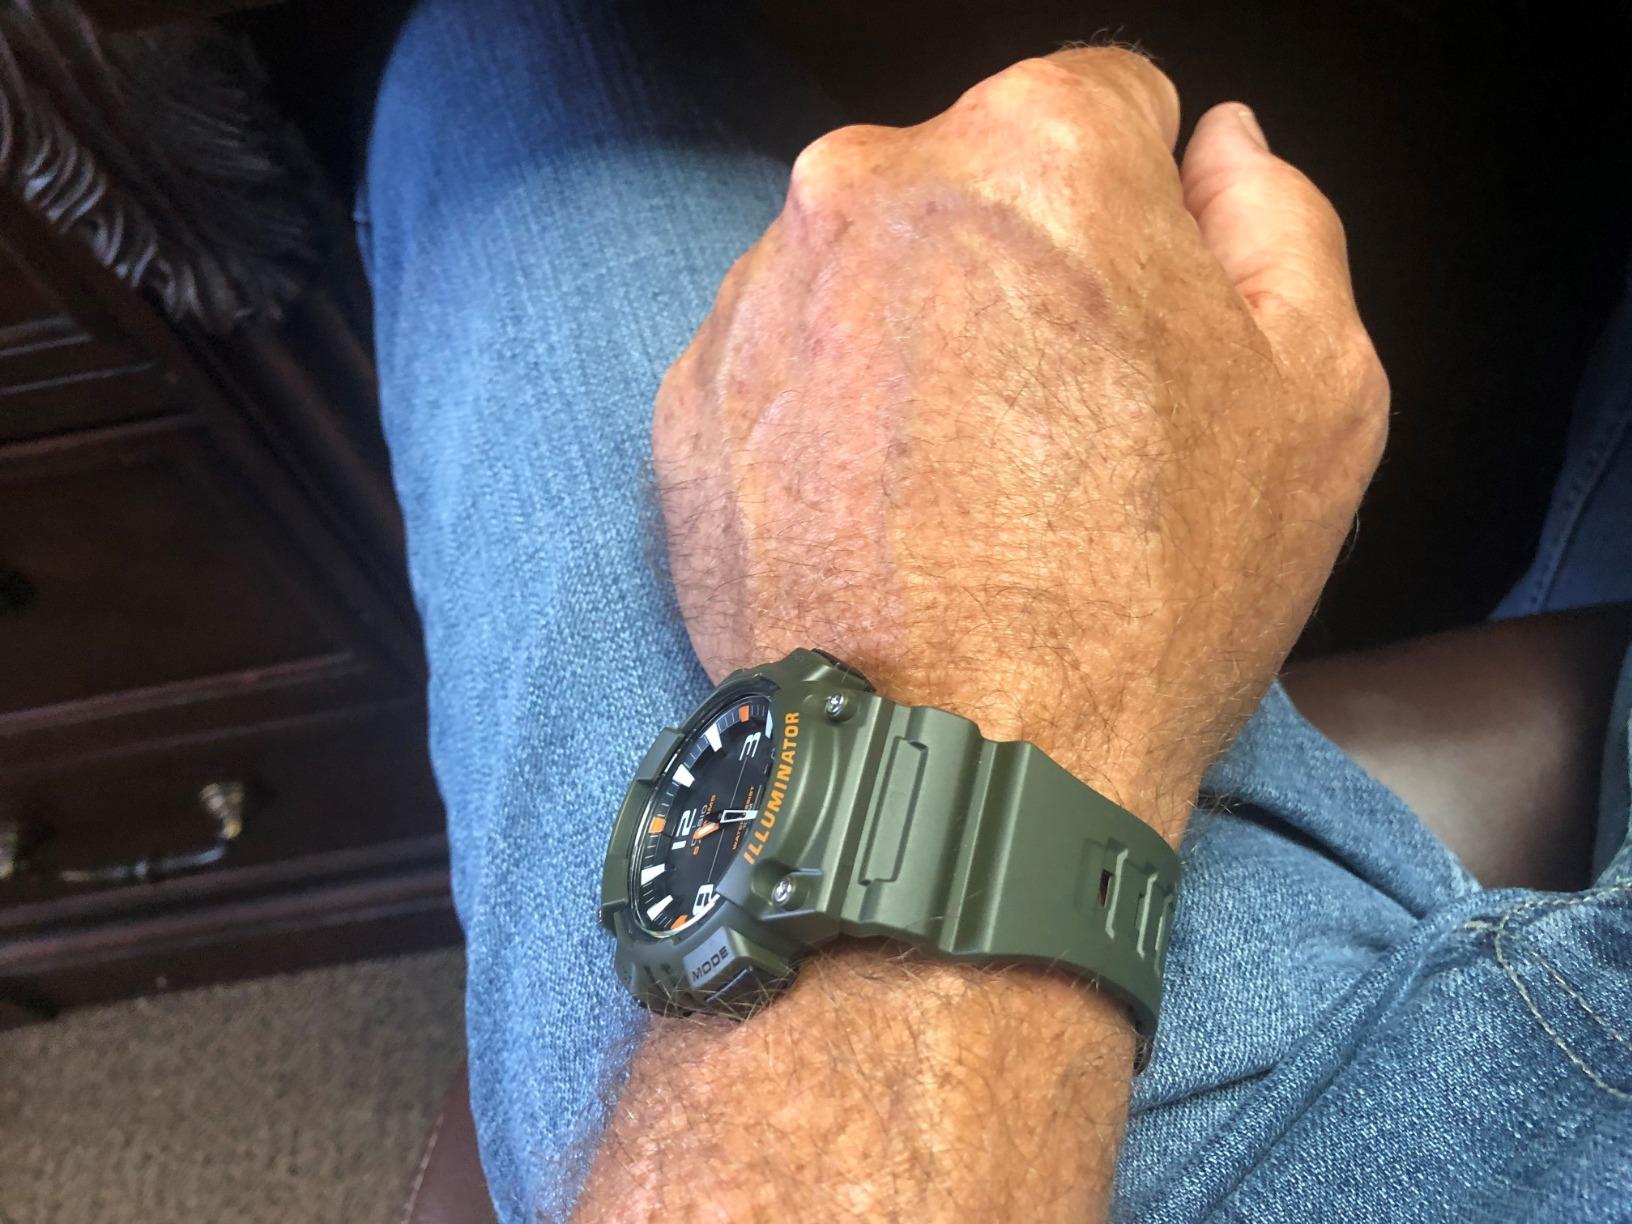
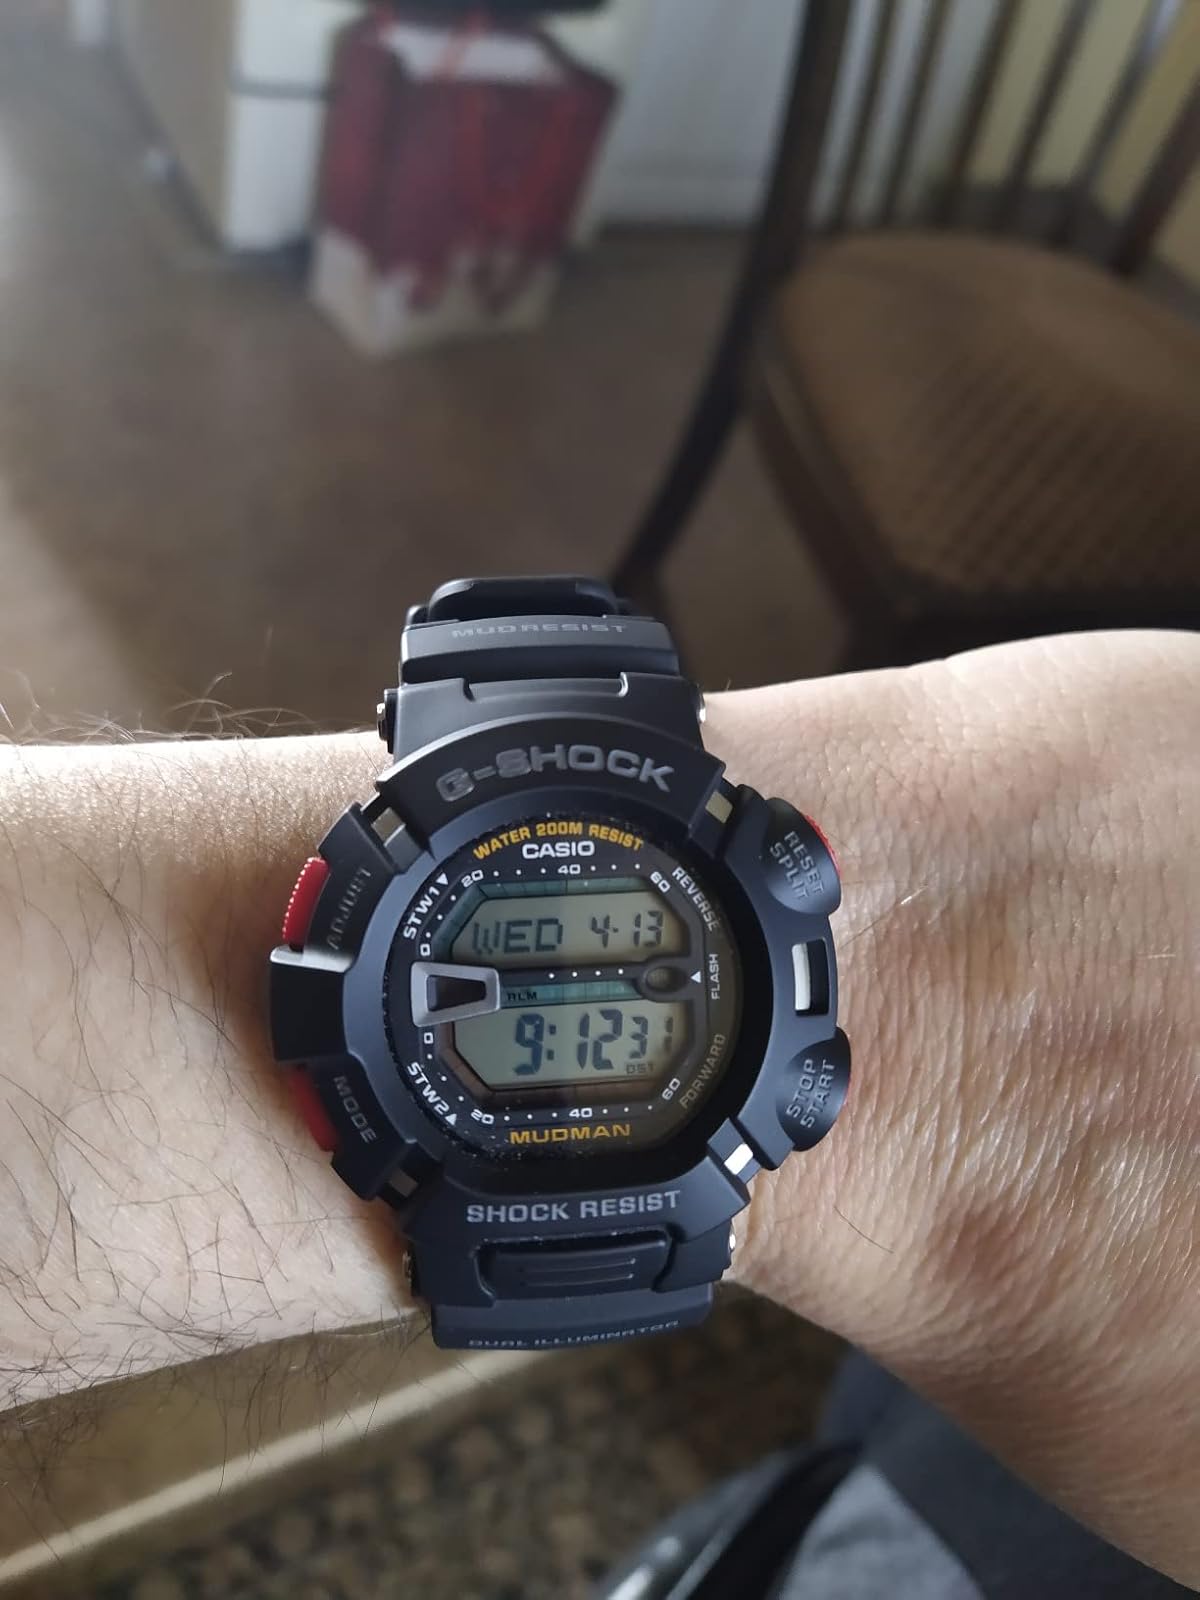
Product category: accessories_watch
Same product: no